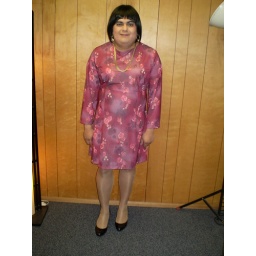
Amy in a lovely rose floral dress